Kamen (volcano)

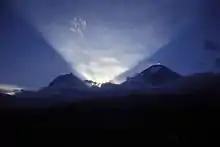
Kamen (left) and Kluchevskaya Sopka (right)

Kamen was formed over large lava plateaus in two different stages of eruptions. The first stage was explosive and produced pyroclastic debris which mainly contained tuffs while the second stage aimed to be the opposite. This stage began the formation of dikes (often reaching up to 2 kilometers long and 5 meters thick) which served as a way for magma to flow upward in order to help the volcano erupt. These same eruption stages were also how Kamen's neighboring volcanoes were formed. As Kamen continued to age, so did the compositions within its lava. When the stratovolcano was first born, the lava it would often produce would contain mafic materials. However, as Kamen grew older, it started to show a decline in these minerals.